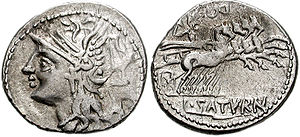
Lucius Appulejus Saturninus
Lucius Appulejus Saturninus var en romersk folketribun og demagog, der var allieret med Gaius Marius, og som i 100 f.Kr. forsøgte at omstyrte republikken.